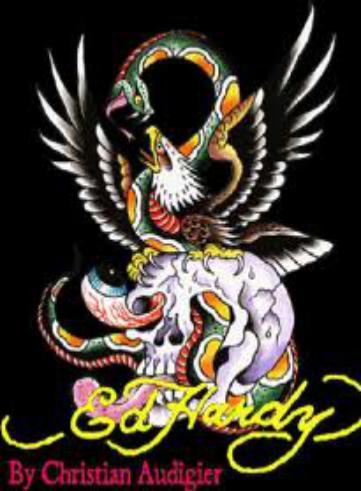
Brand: Ed Hardy
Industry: Clothes